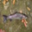
Label: trout